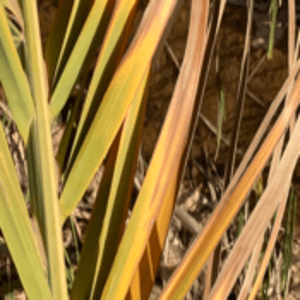
Label: Magnesium Deficiency